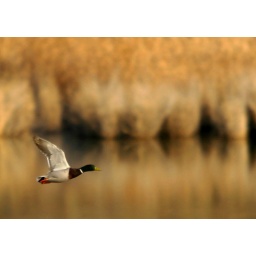
A wild duck flies over the lake &amp;quot;Mar de Ontigola&amp;quot; in Aranjuez, near Madrid.